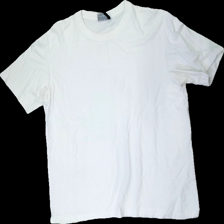
View: front
Type: T-shirt
Category: Men
Brand: Not in the list
Brand text on label: ep
Colors: White
Material: 100% cott
Cut: Regular
Size: XL
Season: All
Stains: Major
Price range: <50
Recommended usage: Export